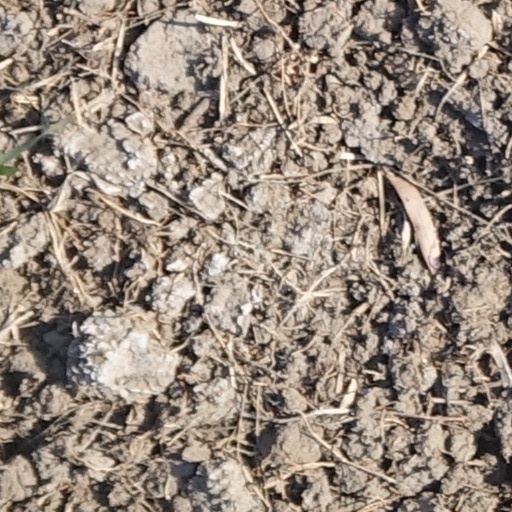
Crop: wheat